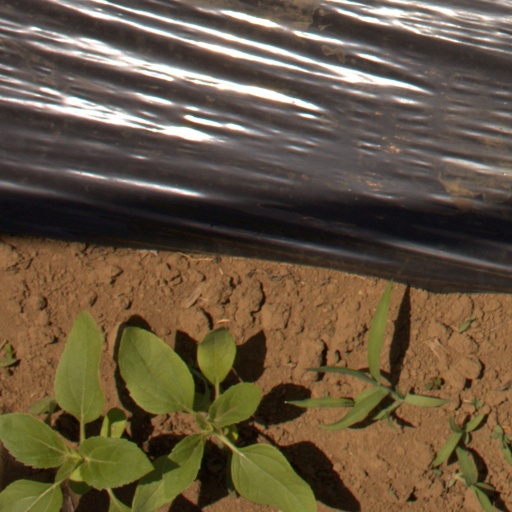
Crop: Jerusalem artichoke